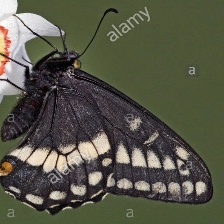
Species: INDRA SWALLOW